Palace of Ajuda

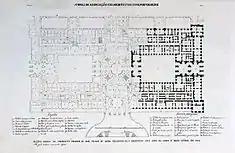
A plan of the Ajuda Palace (1866), by the Association of Portuguese Civil Architects

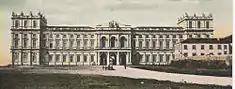
An 1870 illustration of the Ajuda Palace, during its time as residence to the royal family of King Luís

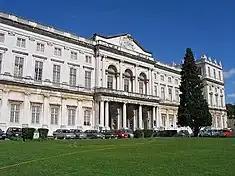
The eastern façade (and main entrance) to the Palácio Nacional da Ajuda

In 1726, King John V of Portugal acquired three estates in the parish of Belém: one became the Belém Palace; on the second parcel an oratory, which was eventually expanded, becoming the Necessidades Palace; and the third reserved for a summer residence that never materialized during his reign.